SECR L class

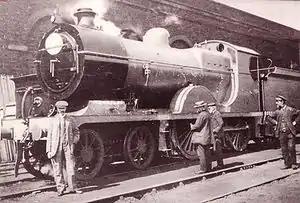
L Class at Ashford shortly after delivery from the manufacturers

The SECR L class was a class of 4-4-0 steam tender locomotive built for express passenger service on the South Eastern and Chatham Railway. Although designed by Harry Wainwright, they were built during the Maunsell era.